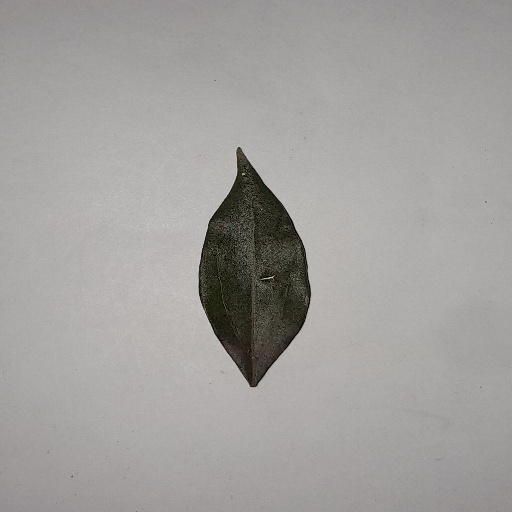
Species: Camphor
Leaf condition: Bacterial Spot